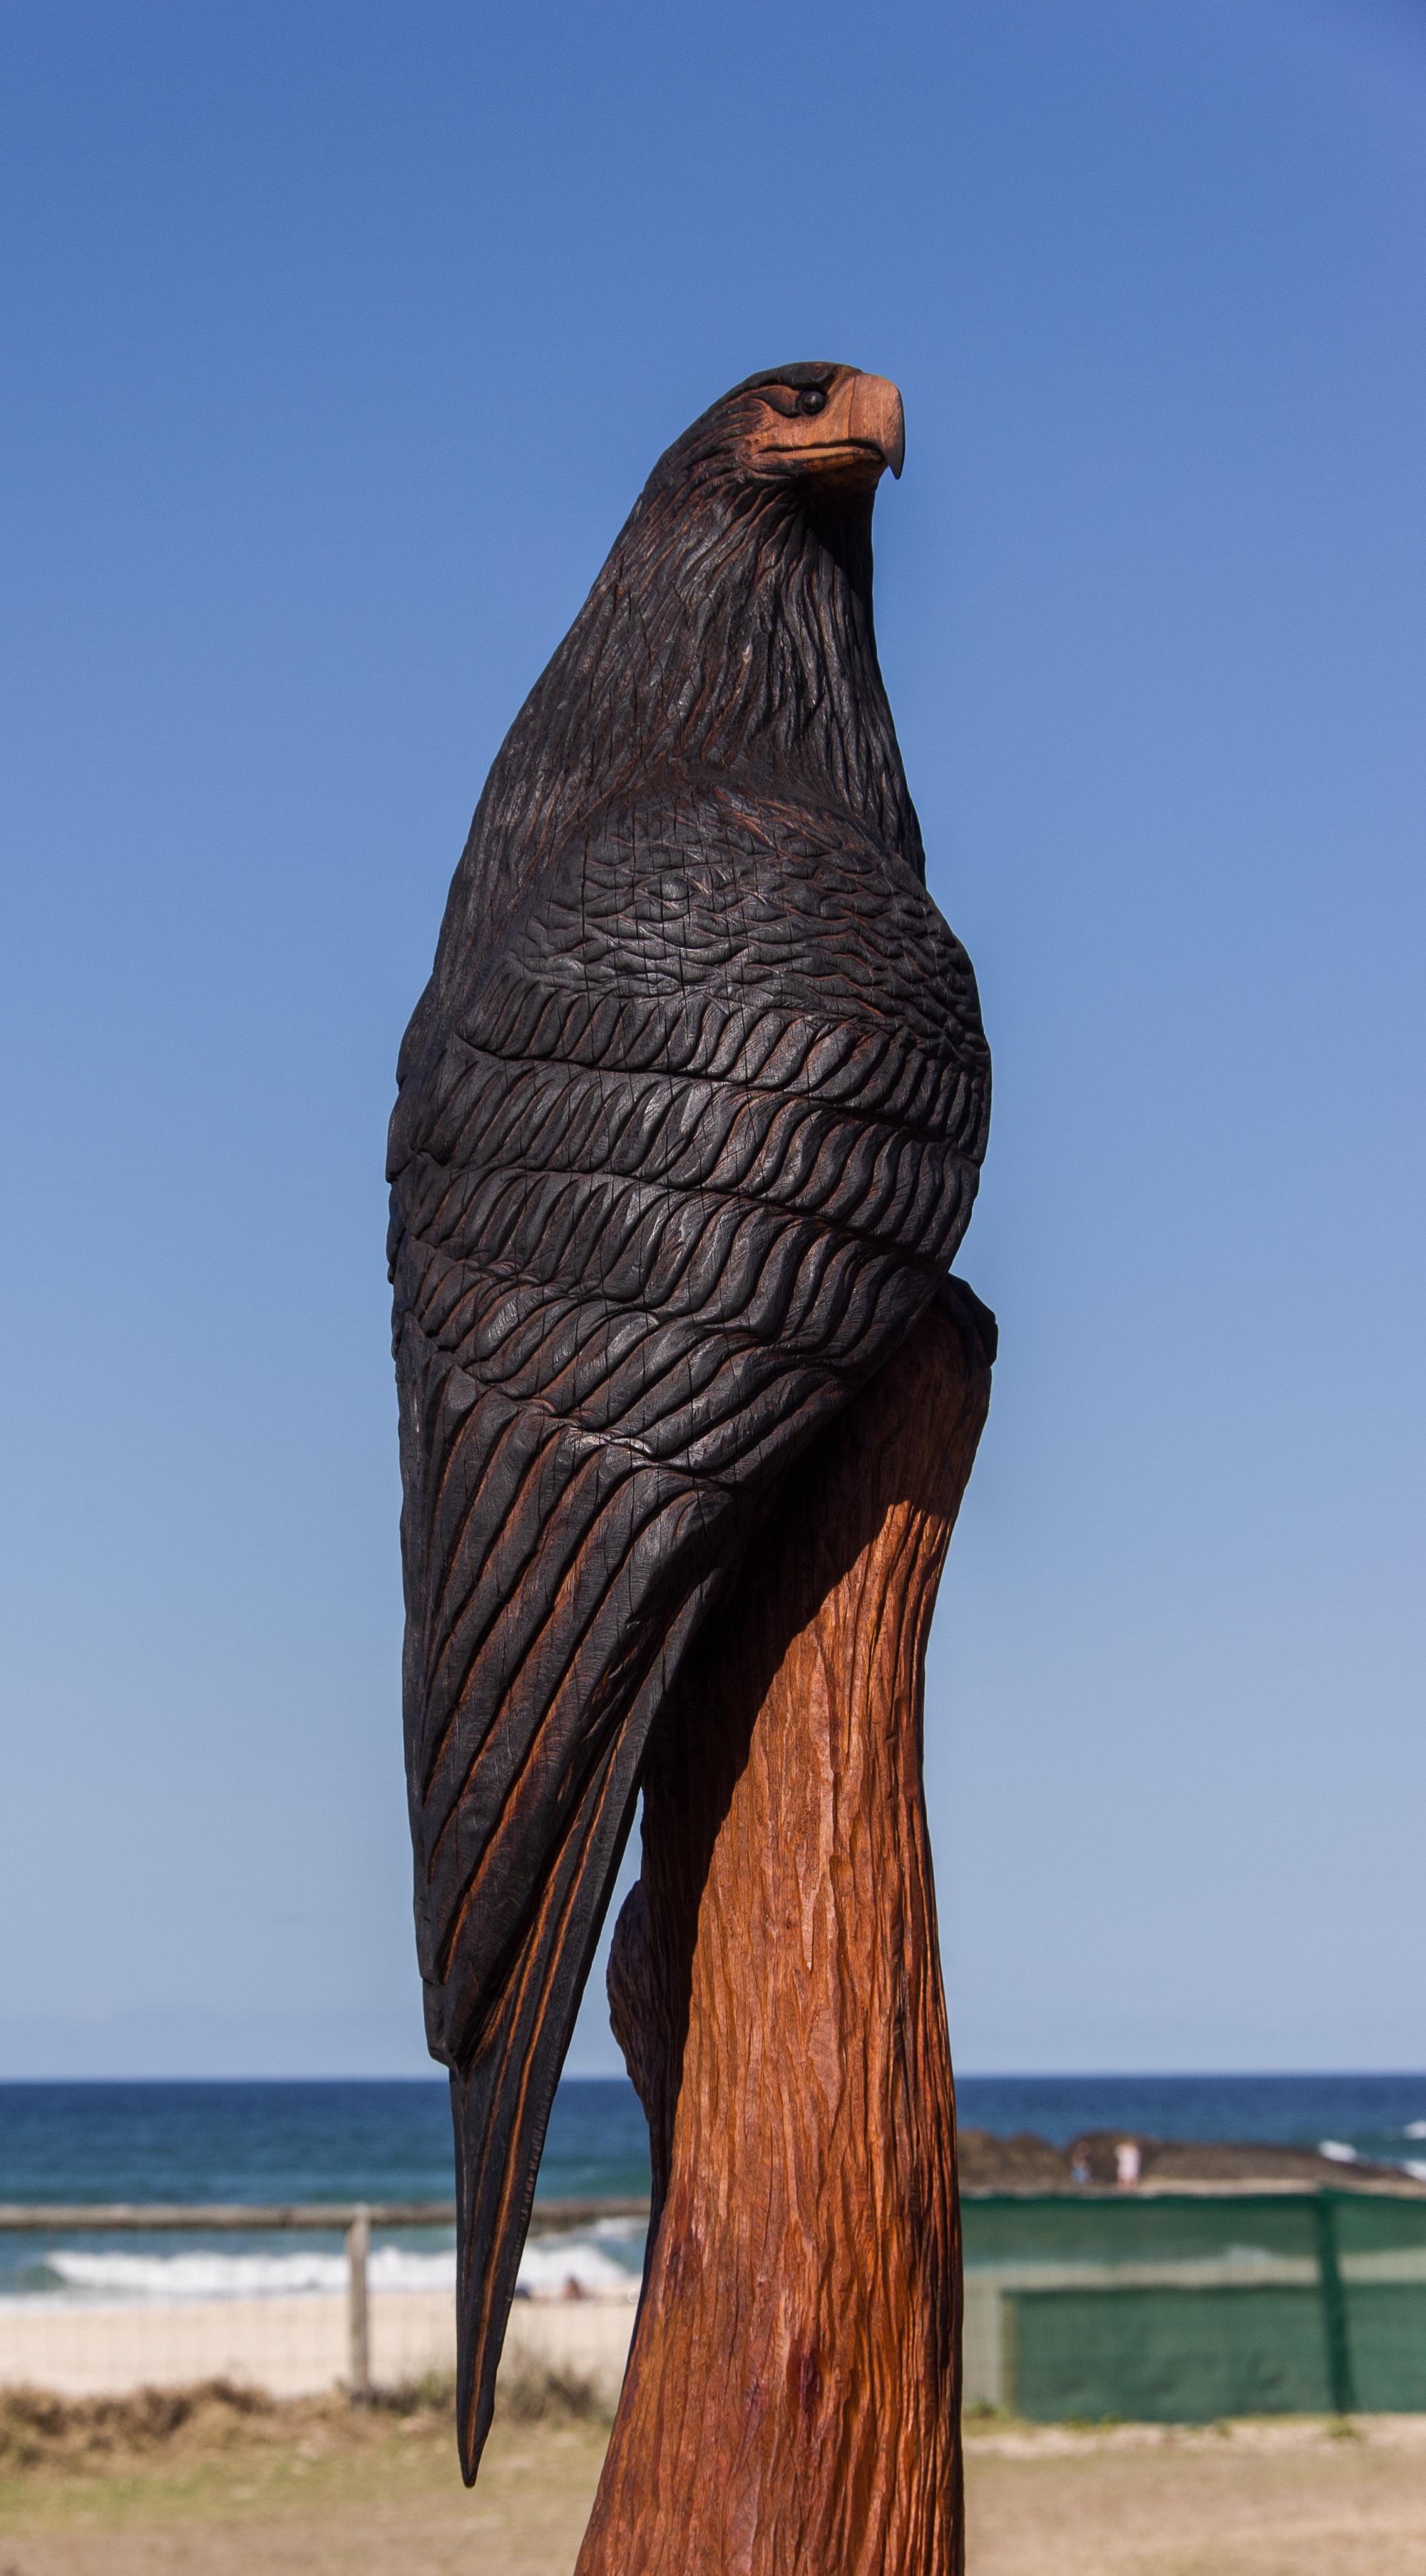
beach, sea, bird, wing, wood, black, modern, fauna, raptor, blue sky, australia, sculpture, art, carving, contemporary, exhibition, chainsaw